James Livingston, 5th Earl of Linlithgow

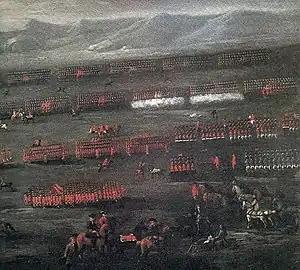
Battle of Sheriffmuir, November 1715

James Livingston, 5th Earl of Linlithgow, 4th Earl of Callendar (died 25 April 1723) was a Scottish nobleman who was convicted of high treason and forced to forfeit his estates and all his titles to the Crown.